Royal tours of Australia

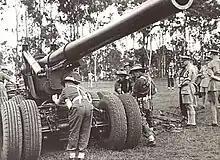
The Duke of Gloucester watches Australian troops training. From 1945 to 1947, he served as the Governor General of Australia.

In 1901, Albert Edward, Prince of Wales and his wife Alexandra were planning an Empire tour. However, the death of Queen Victoria on 22 January 1901 meant that the couple had to prepare for a coronation in 1902. Consequently, Edward's son Prince George, Duke of Cornwall and York, and his wife, Princess Mary, were assigned to undertake the voyage instead. Arriving at Albany, Western Australia, on , they sailed to Melbourne, where he opened the first Australian federal parliament. The royal couple later travelled by train to Sydney. They visited Queensland from 20 to 25 May, where they laid the foundation stone of St John's Cathedral (Brisbane).